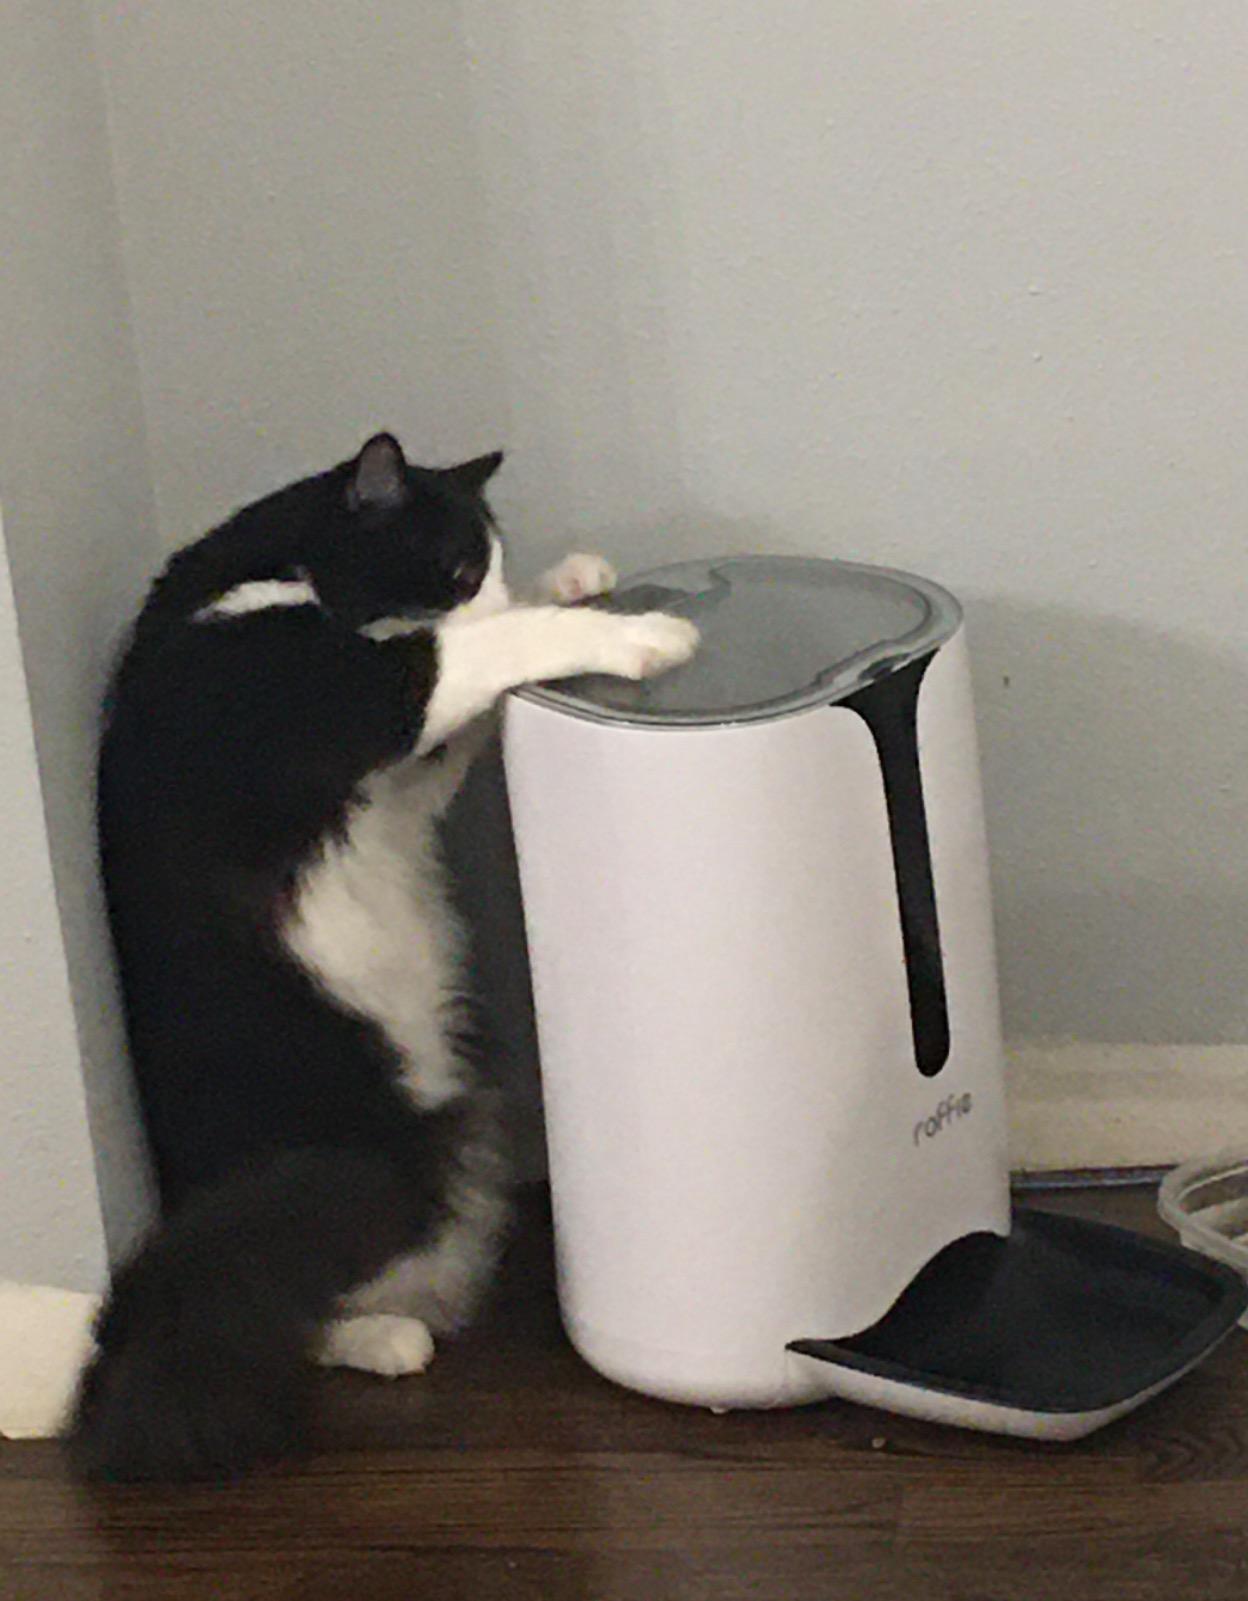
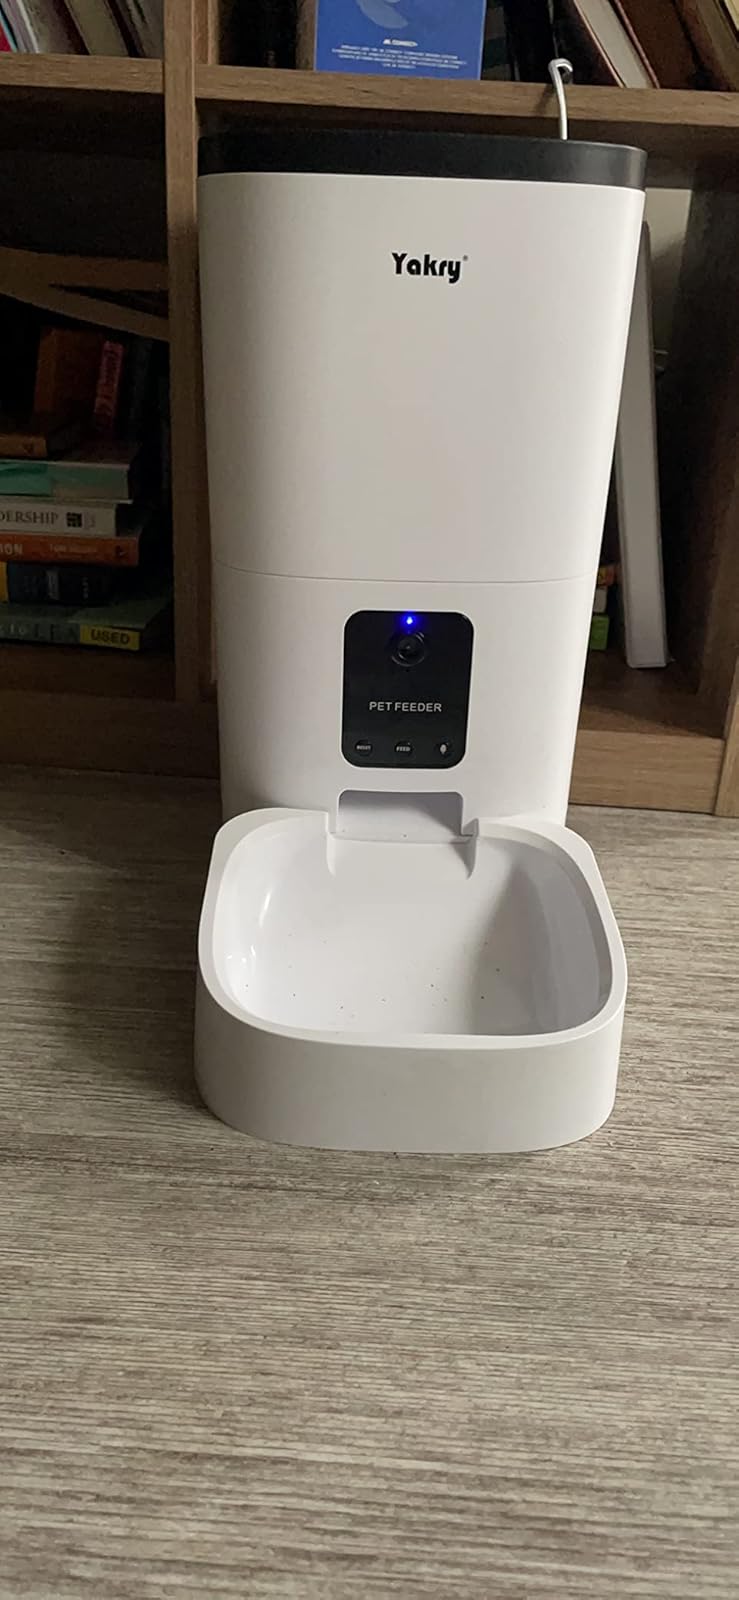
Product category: items_feeder
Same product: no